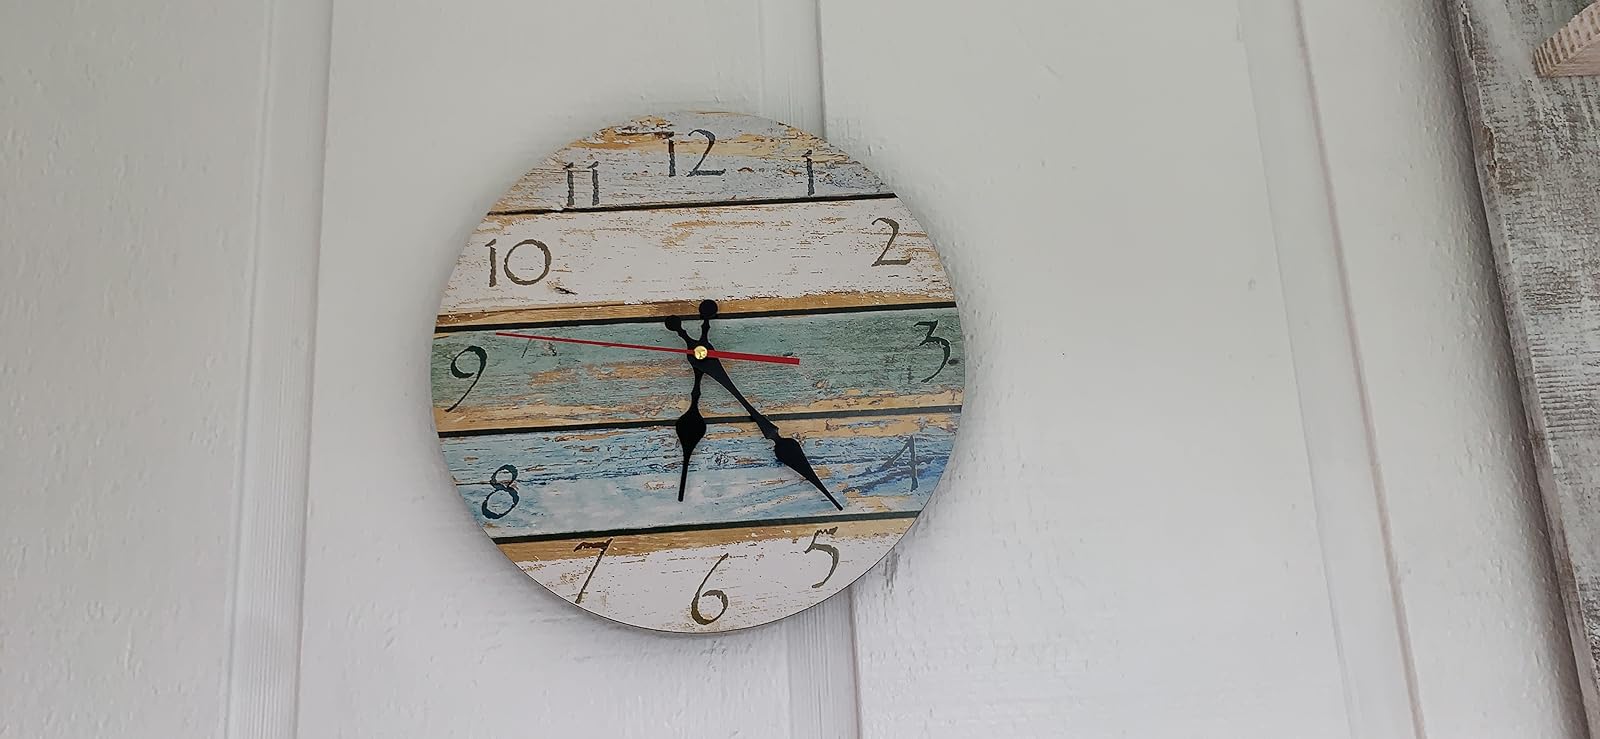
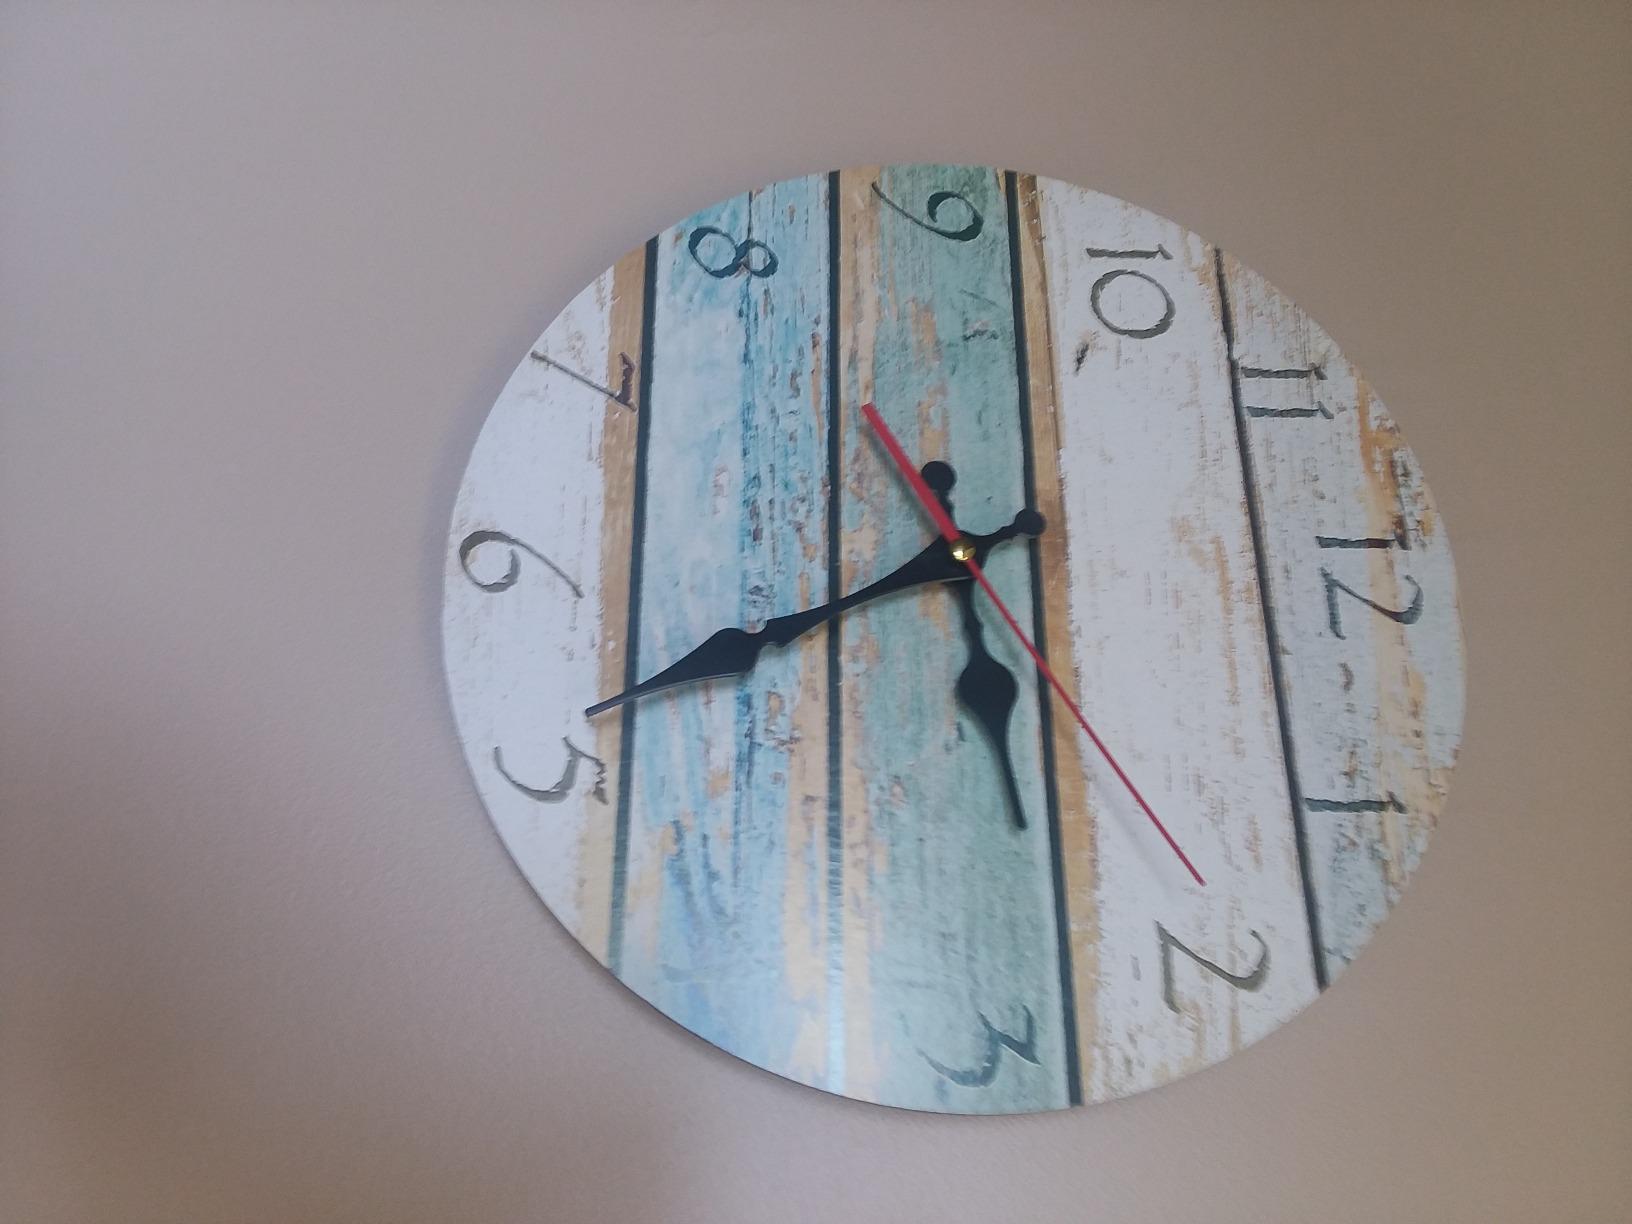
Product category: clock
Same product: yes